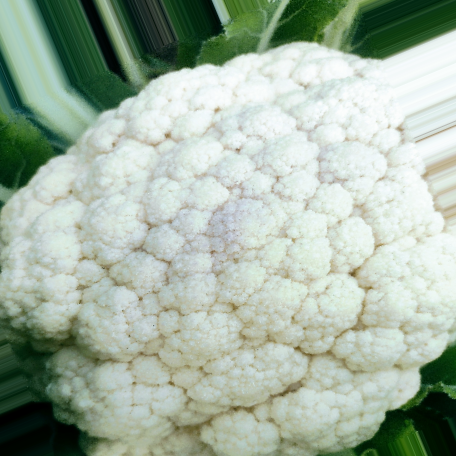
Label: Disease Free